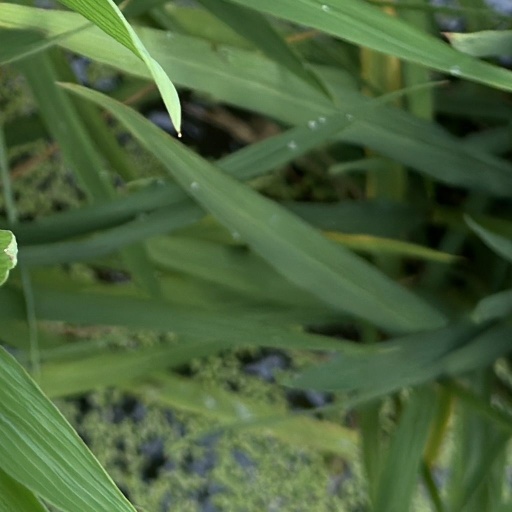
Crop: rice